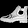
Label: Ankle boot